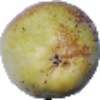
Label: Pear Williams 1